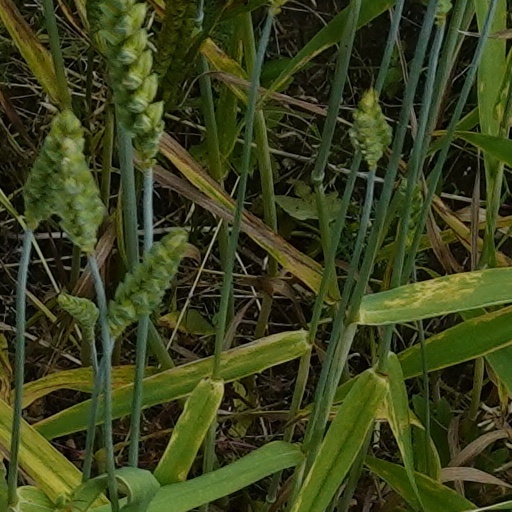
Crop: wheat